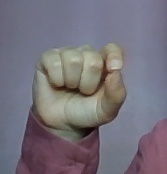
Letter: fa